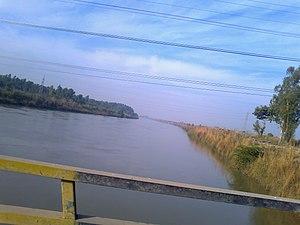
Le district d'Hafizabad est une subdivision administrative de la province du Pendjab au Pakistan. Constitué autour de sa capitale Hafizabad, le district est entouré par les districts de Mandi Bahauddin et de Gujranwala au nord, le district de Sheikhupura à l'est, les districts de Nankana Sahib, de Faisalabad et Chiniot au sud et enfin le district de Sargodha à l'ouest.